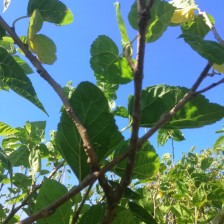
Variety: BlackAustralia